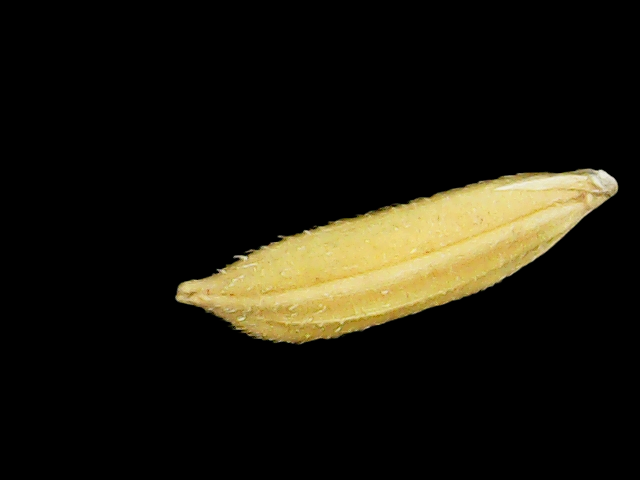
Rice variety: Binadhan11